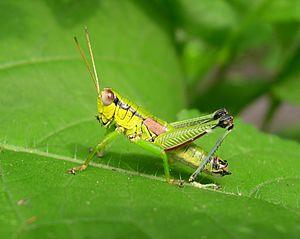
Cette page a pour objet de présenter un arbre phylogénétique des insectes Orthoptera, c'est-à-dire un cladogramme mettant en lumière les relations de parenté existant entre leurs différents groupes, telles que les dernières analyses reconnues les proposent. Ce n'est qu'une possibilité, et les principaux débats qui subsistent au sein de la communauté scientifique sont brièvement présentés ci-dessous, avant la bibliographie.